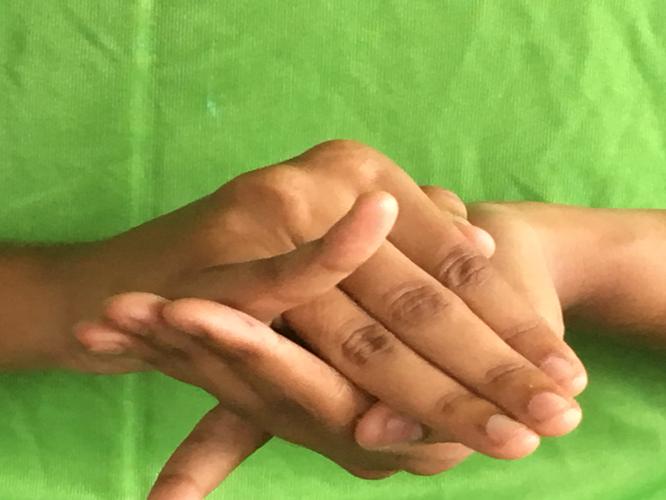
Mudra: Kurma
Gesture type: double_hand